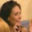
Label: woman